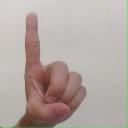
अक्षर: ड